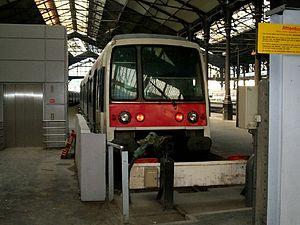
Transilien Paris Saint-Lazare est la « région » du Transilien, le réseau de trains d'Île-de-France de la Société nationale des chemins de fer français, qui gère partiellement les lignes A et U, et intégralement les lignes J et L, permettant la desserte du nord et de l'ouest de l'Île-de-France à partir de la gare Saint-Lazare à Paris.
La ligne A du RER d'Île-de-France, plus souvent simplement nommée RER A, est une ligne du réseau express régional d'Île-de-France qui traverse d'est en ouest l'agglomération parisienne, avec plusieurs branches aux extrémités d'un tronçon central. Elle relie Saint-Germain-en-Laye, Cergy et Poissy à l'ouest, à Boissy-Saint-Léger et Marne-la-Vallée à l'est, en passant par le cœur de Paris.